Anjaw district

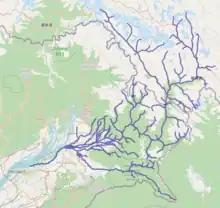
Lohit River Basin

The proposed Mago-Thingbu to Vijaynagar Arunachal Pradesh Frontier Highway along the McMahon Line will intersect with the proposed East-West Industrial Corridor Highway and pass through this district, alignment map of which can be seen here and here.